Balestier Khalsa FC

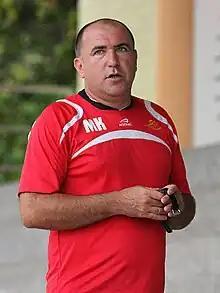
Marko Kraljević guided the club to their first ever AFC Cup debut in 2015 and is the club longest serving manager from 2014 until 2021.

Balestier Khalsa signed former U-21 Croatian international Goran Ljubojević on 11 February 2014 as their first ever marquee signing. As well as Emir Lotinac of Serbia from Novi Pazar. The Tigers won their first ever Singapore Cup on 7 November 2014, beating Home United 3–1 with Goran, Kim and Park scoring the goals. Thus, qualifying for the 2015 AFC Cup in the following year.